EdgeWork

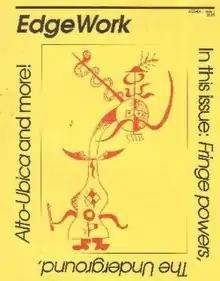
Cover art of "EdgeWork" No. 1, 1994

EdgeWork was a small press magazine published by Atlas Games starting in 1994 that was devoted to the role-playing game "Over the Edge".